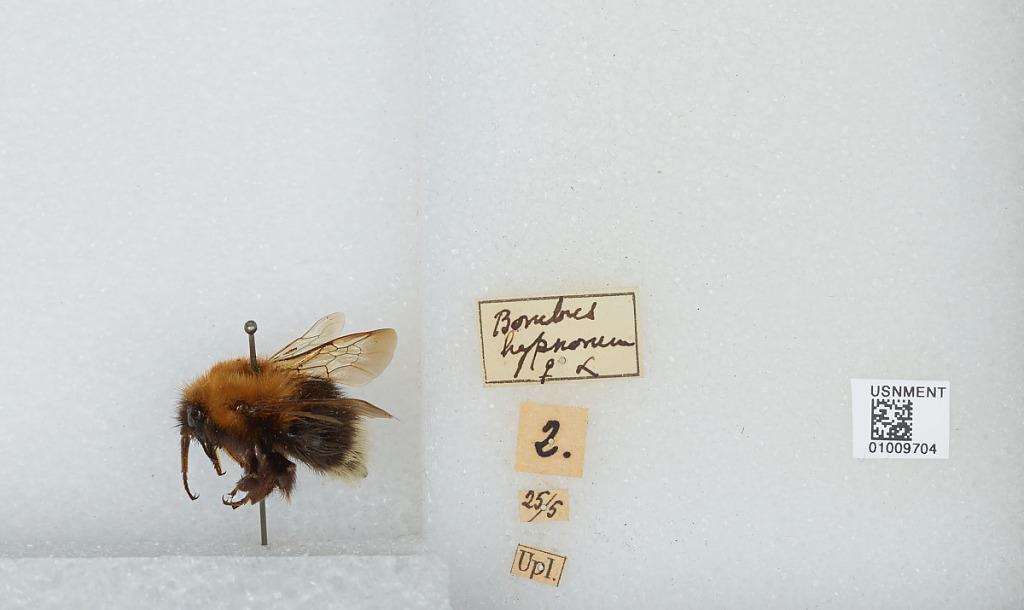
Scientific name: Bombus (Pyrobombus) hypnorum hypnorum (Linnaeus)
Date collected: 1925-5-